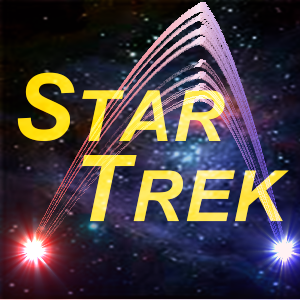
Jeffrey Combs, né le 9 septembre 1954, à Oxnard, en Californie, est un acteur américain.
Cette page présente les épisodes de la saison 4 de la série télévisée Star Trek : Enterprise.
"Tout univers de fiction, comme celui de Star Trek, s'enrichit d'artifices pour créer des ambiances dans un univers cohérents et pour résoudre des intrigues à l'aide de ""machina ex Deus"".
Weyoun est un personnage de l'univers de fiction de Star Trek, et plus particulièrement de la série Deep Space Nine, interprété par l'acteur Jeffrey Combs.